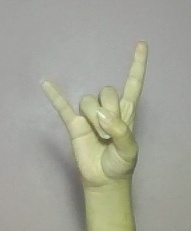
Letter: la